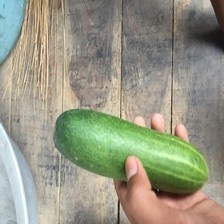
Label: cucumber